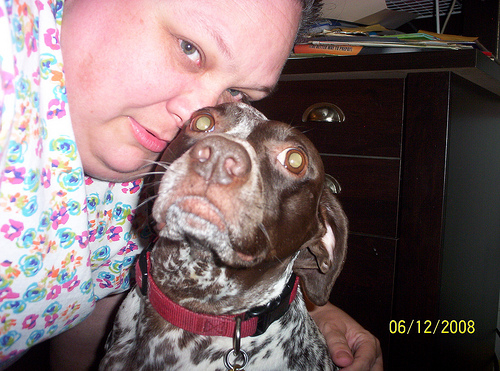
Animal: dog
Breed: german_shorthaired